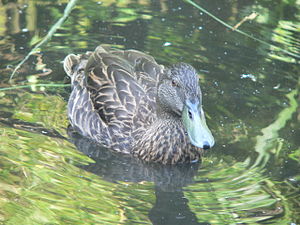
Madagaskarand
Madagaskarand er en svømmeand, der lever på det østlige Madagaskar.